John S. Foster Jr.

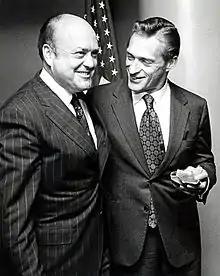
Foster with Secretary of Defense Melvin Laird, 1972

Foster was appointed director of defense research and engineering, a position then considered the number-three job in the Department of Defense, by Secretary of Defense Robert S. McNamara in October 1965. He continued in this position until June 1973, serving under Presidents Lyndon B. Johnson and Richard Nixon, and under Secretaries of Defense McNamara, Clark Clifford, Melvin Laird, and Elliot Richardson.